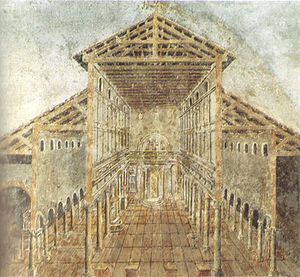
Tidlig kristen kunst og arkitektur / Kristen arkitektur efter 313
Fresko der viser det indre af